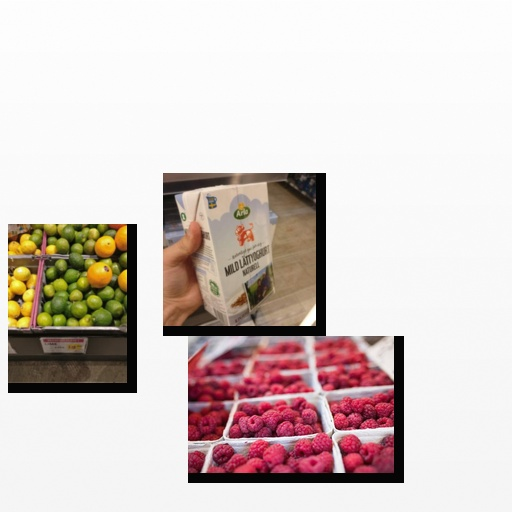
Food items: lime, natural_low_fat_yogurt, raspberry